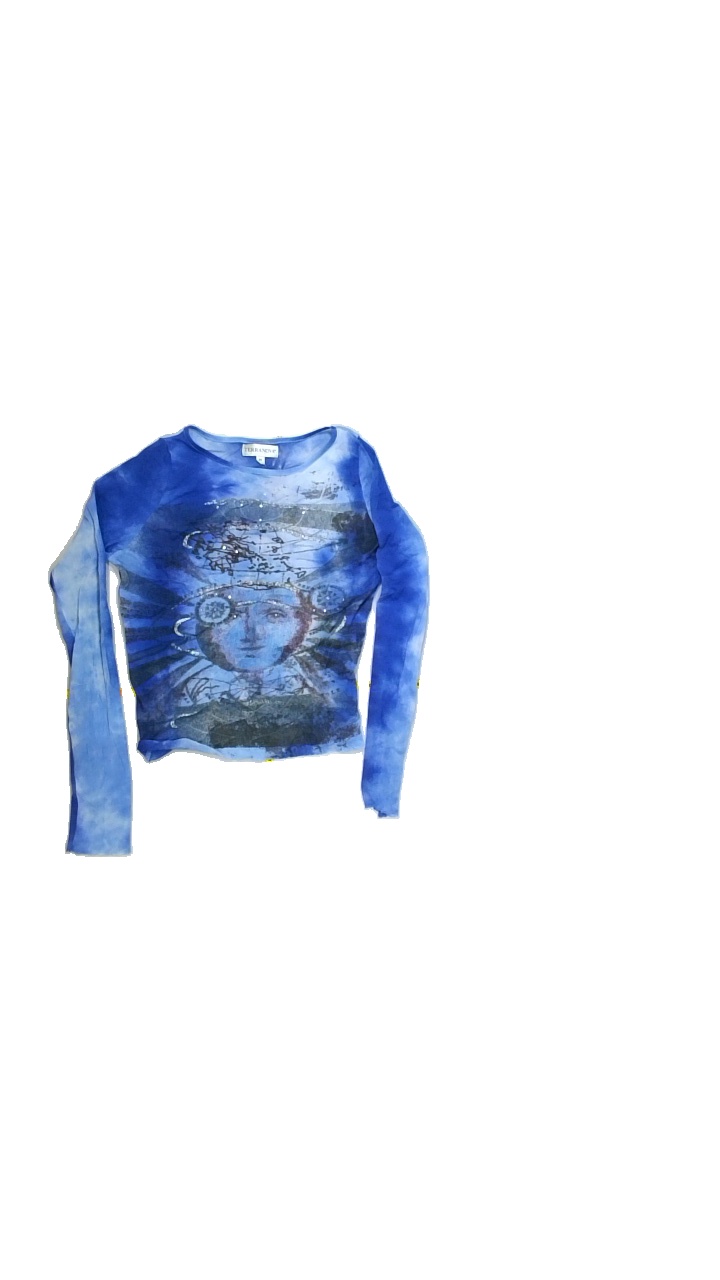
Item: Blouse (Ladies)
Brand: Terranova
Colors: Blue, Multicolor, Grey, Red, Green, White
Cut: C-collar
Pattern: Other
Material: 100%nylon
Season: Summer
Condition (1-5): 4
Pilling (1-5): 4
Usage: Export
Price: <50